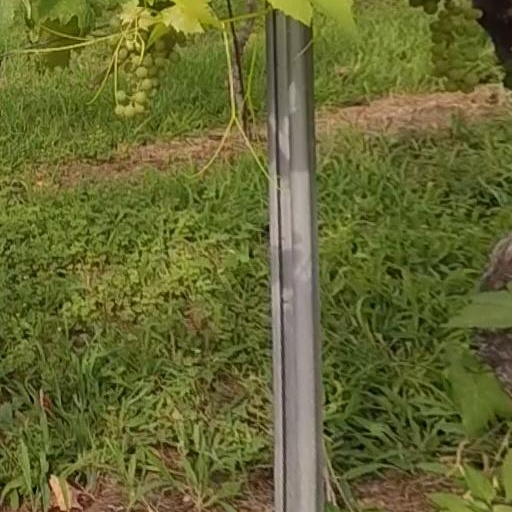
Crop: grape